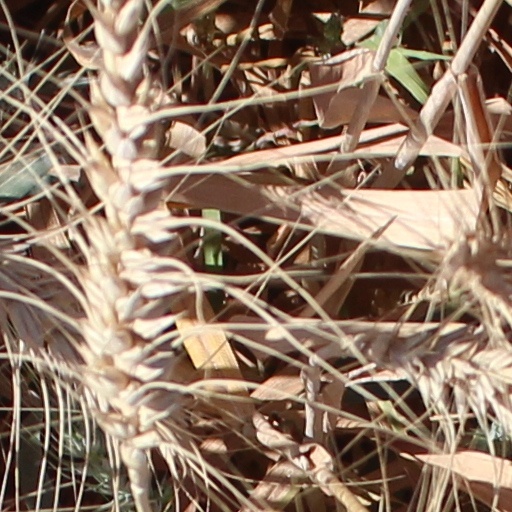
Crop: wheat